Grendon, Northamptonshire

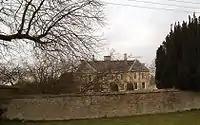
Grendon Hall

Most of the present hall dates from the 17th century when it was rebuilt by General Hatton Compton, although certain earlier parts date to the 1570s. Pevsner describes the east front as being "fine" quality. It is thought to be the work of John Lumley of Northampton.